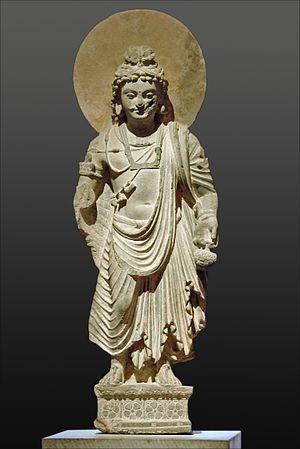
Bodhisattva Maitreya debout. Pakistan. Shahbaz - Garhi. Art du Gandhara, Ier-IIIème siècle. Schiste gris. Musée Guimet www.guimet.fr
Le Gandhara est le nom antique d'une région située dans le nord-ouest de l'actuel Pakistan. Plus précisément, le bassin de Peshawar, avec une muraille verticale de montagnes sur trois côtés et la vallée de l'Indus sur le quatrième côté. Ses villes principales étaient Purushapura — l'actuelle Peshawar — à l'Ouest, Mardan, au centre, et, sur sa frontière Est, Taxila : trois centres commerciaux de premier plan entre la Chine, l'Inde et l'Occident au début de notre ère. Cette région essentielle au commerce était aussi un riche terroir : il fut occupé par de nombreux envahisseurs étrangers. Les cultures que ceux-ci apportaient se fondaient dans la culture locale composite et tolérante. Ce fut en particulier le cas dans les royaumes indo-grecs et dans l'empire kouchan. Puis le Gandhara traversa des moments plus confus, jusqu'à l’expansion de la religion musulmane avec les Saffarides. Peu après, le nom même de « Gandhara » s'appliqua à une autre région.
Bodhisattva de sattva « être », bodhi « éveil », est un terme sanskrit qui désigne dans le bouddhisme hinayana un bouddha avant que celui-ci ait atteint l'éveil. Dans le bouddhisme mahayana, il désigne celui qui a formé le vœu de suivre le chemin indiqué par le Bouddha Shakyamuni, a pris le refuge auprès des trois joyaux et respecte strictement les disciplines destinées aux bodhisattvas, pour aider d'abord les autres êtres sensibles à s'éveiller, retardant sa propre libération par compassion.